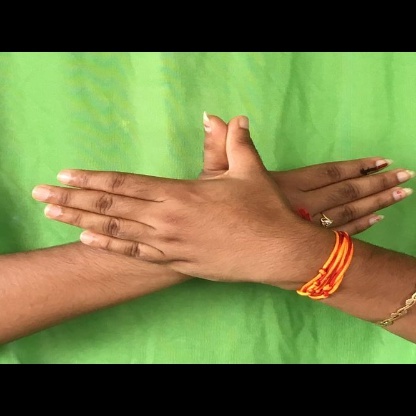
Mudra: Garuda